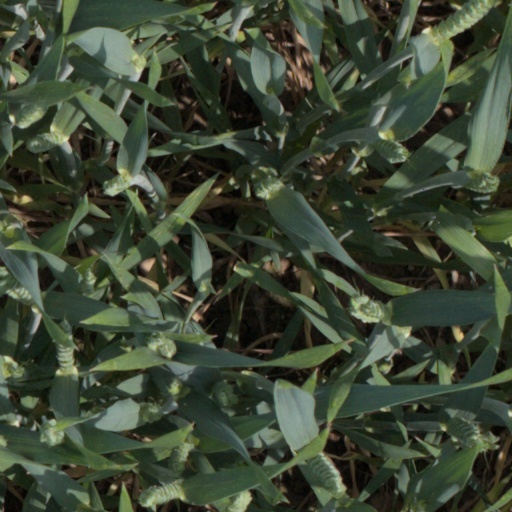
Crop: wheat